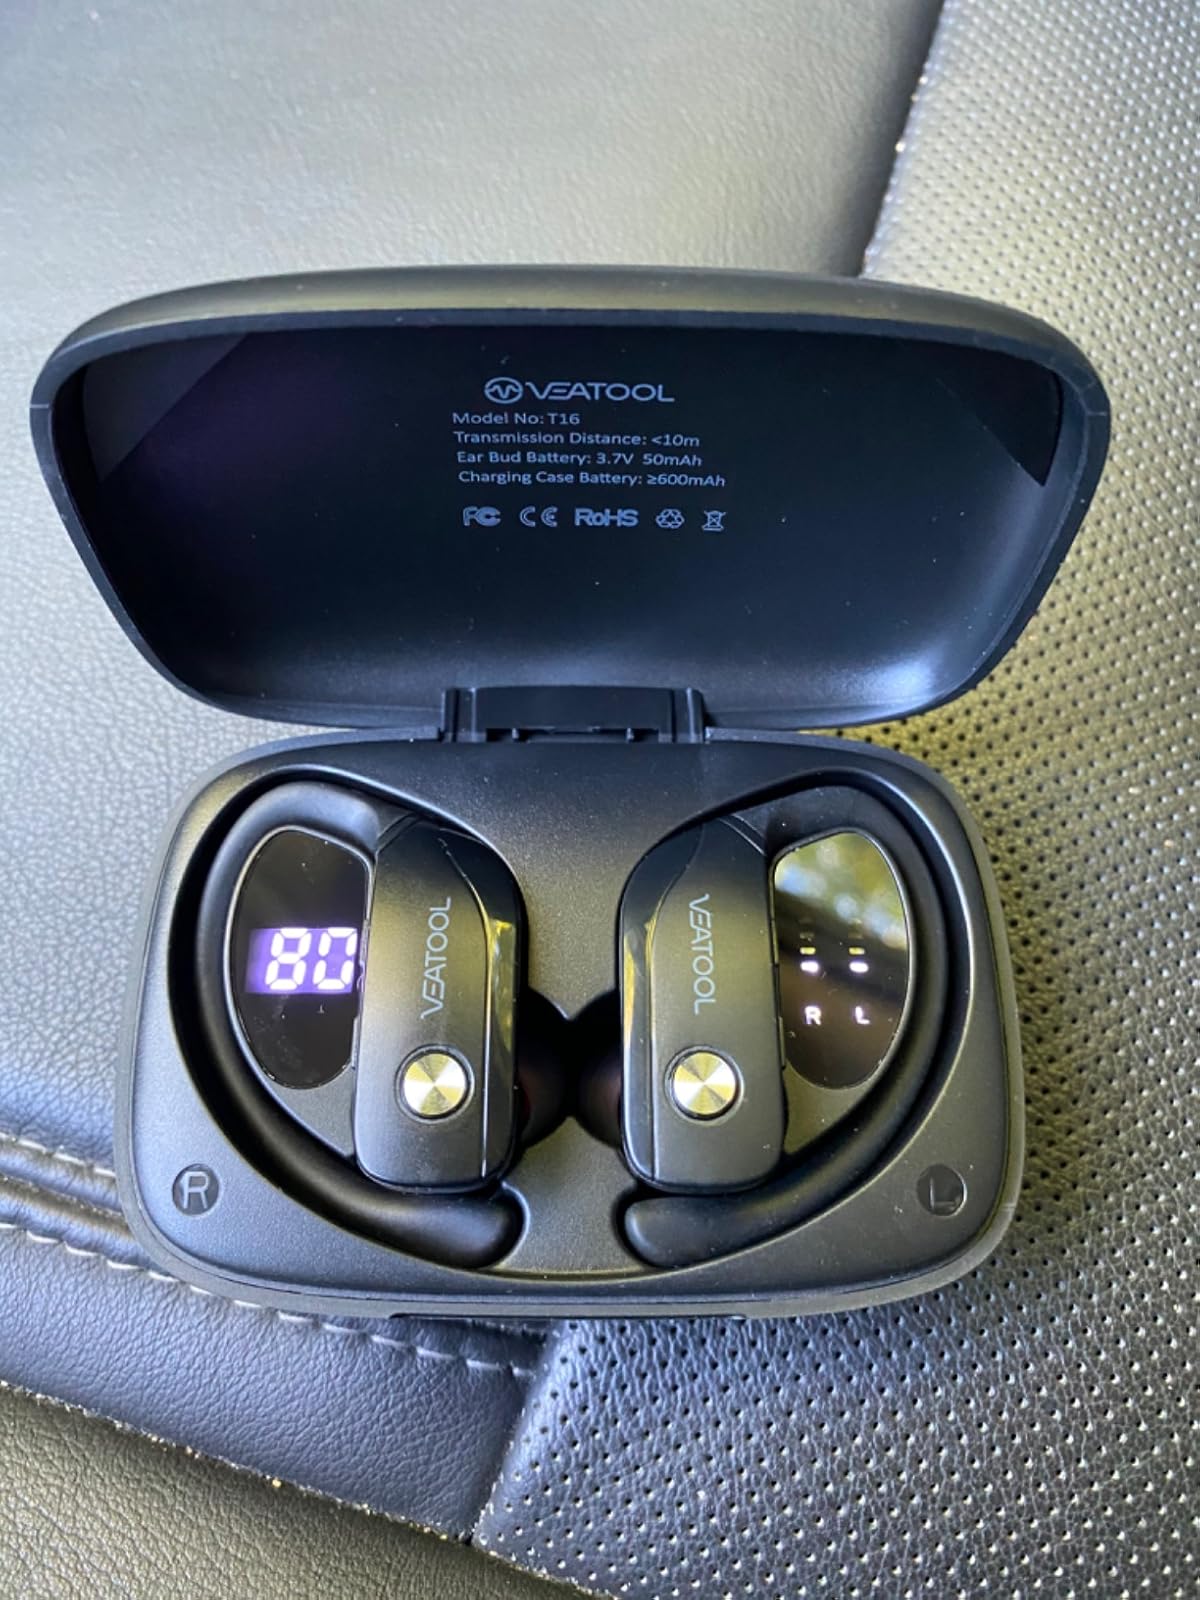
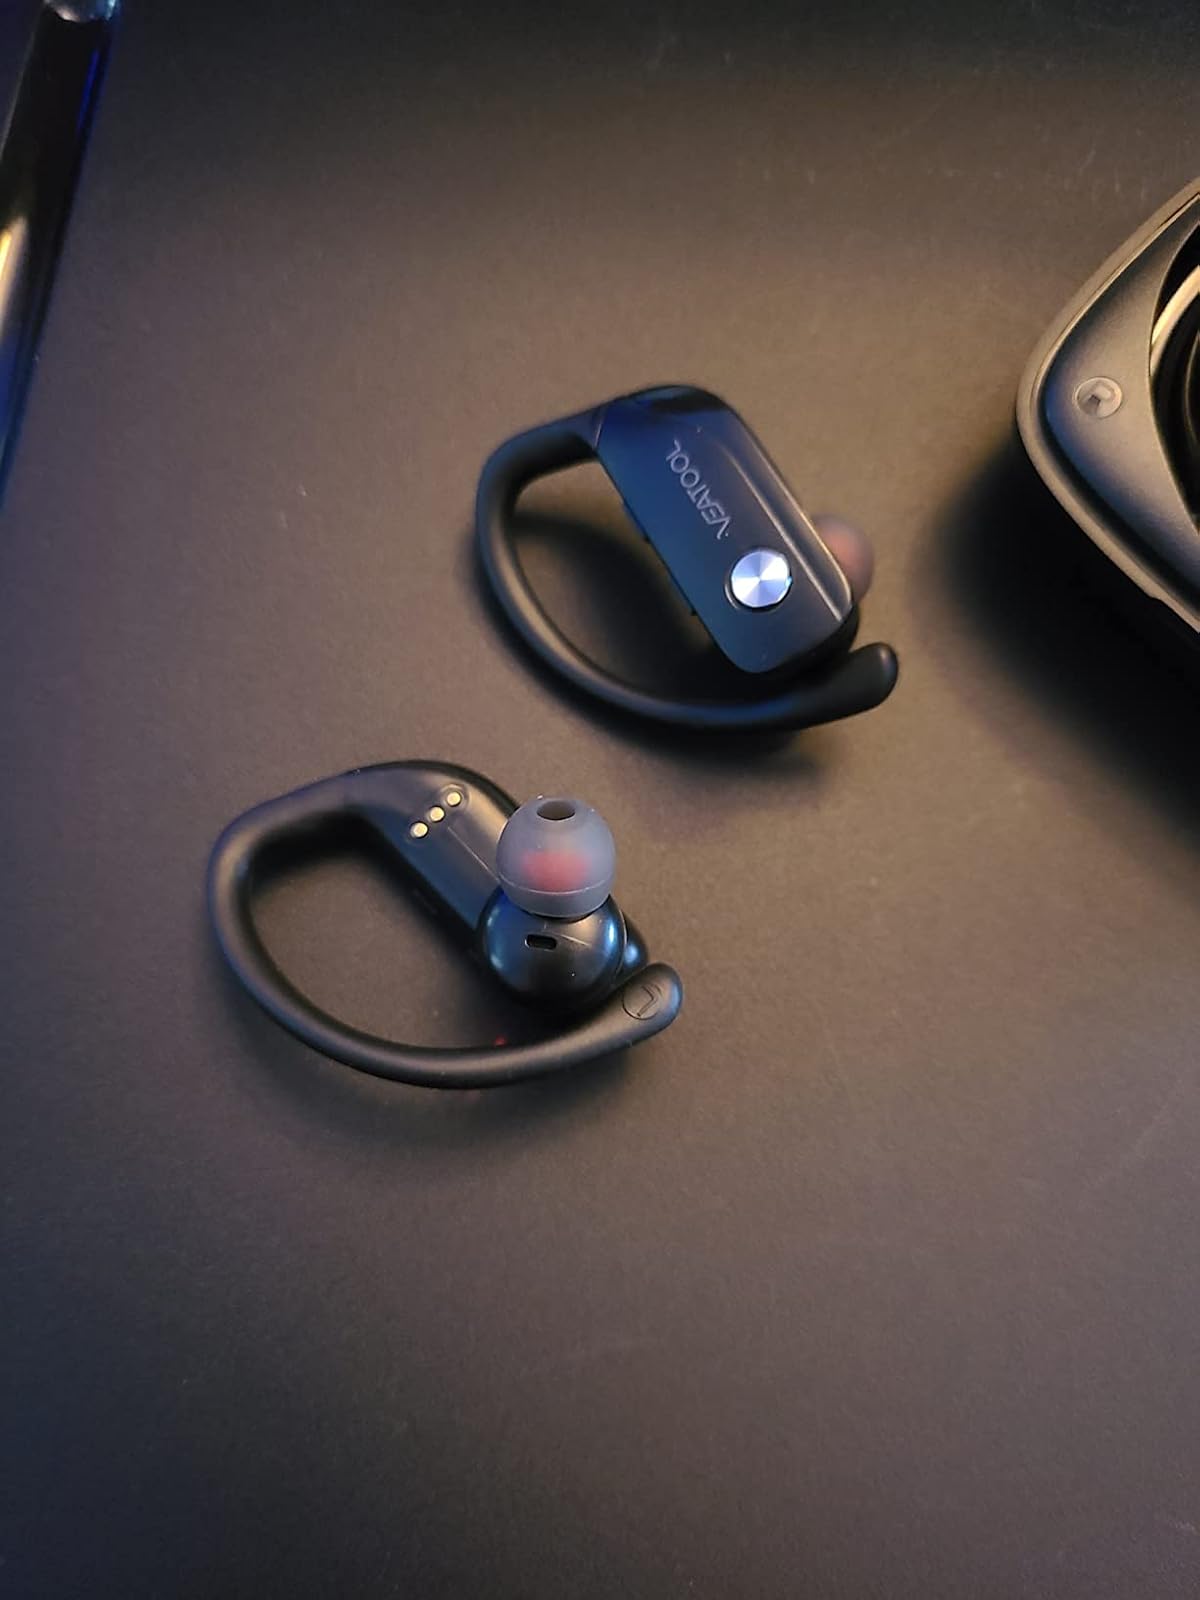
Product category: earbuds
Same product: yes